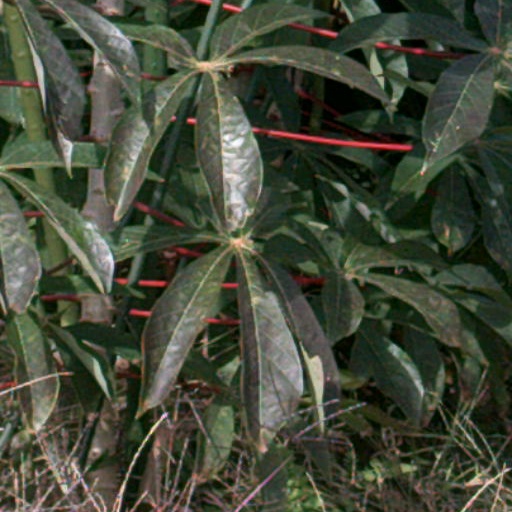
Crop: cassava